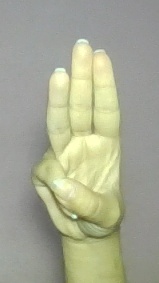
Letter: thaa